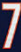
Number: 7